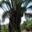
Label: palm_tree